Movie Gallery

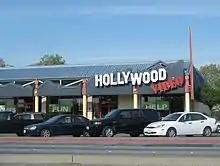
A typical Hollywood Video outlet in San Lorenzo, California in 2007

Hollywood Video, a subsidiary of Movie Gallery, Inc., operated from Wilsonville, Oregon, as a DVD and video game rental shop chain in the United States. It was started in 1988 by former CEO Mark Wattles and his wife. The chain was the largest direct competitor of Blockbuster Video until it was purchased by Movie Gallery in 2005. Hollywood Video declared bankruptcy in February 2010 and announced that it would shut down three months later.